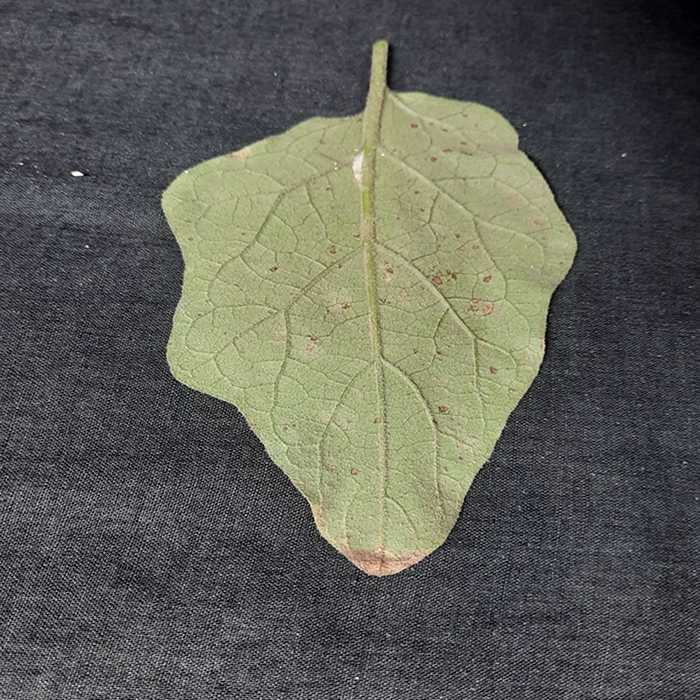
Plant: Eggplant
Label: Eggplant Cercopora leaf spot